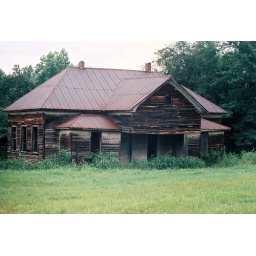
A great old house sitting in a pasture in North Carolina